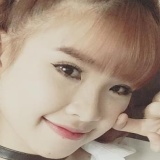
ca sĩ Khởi My